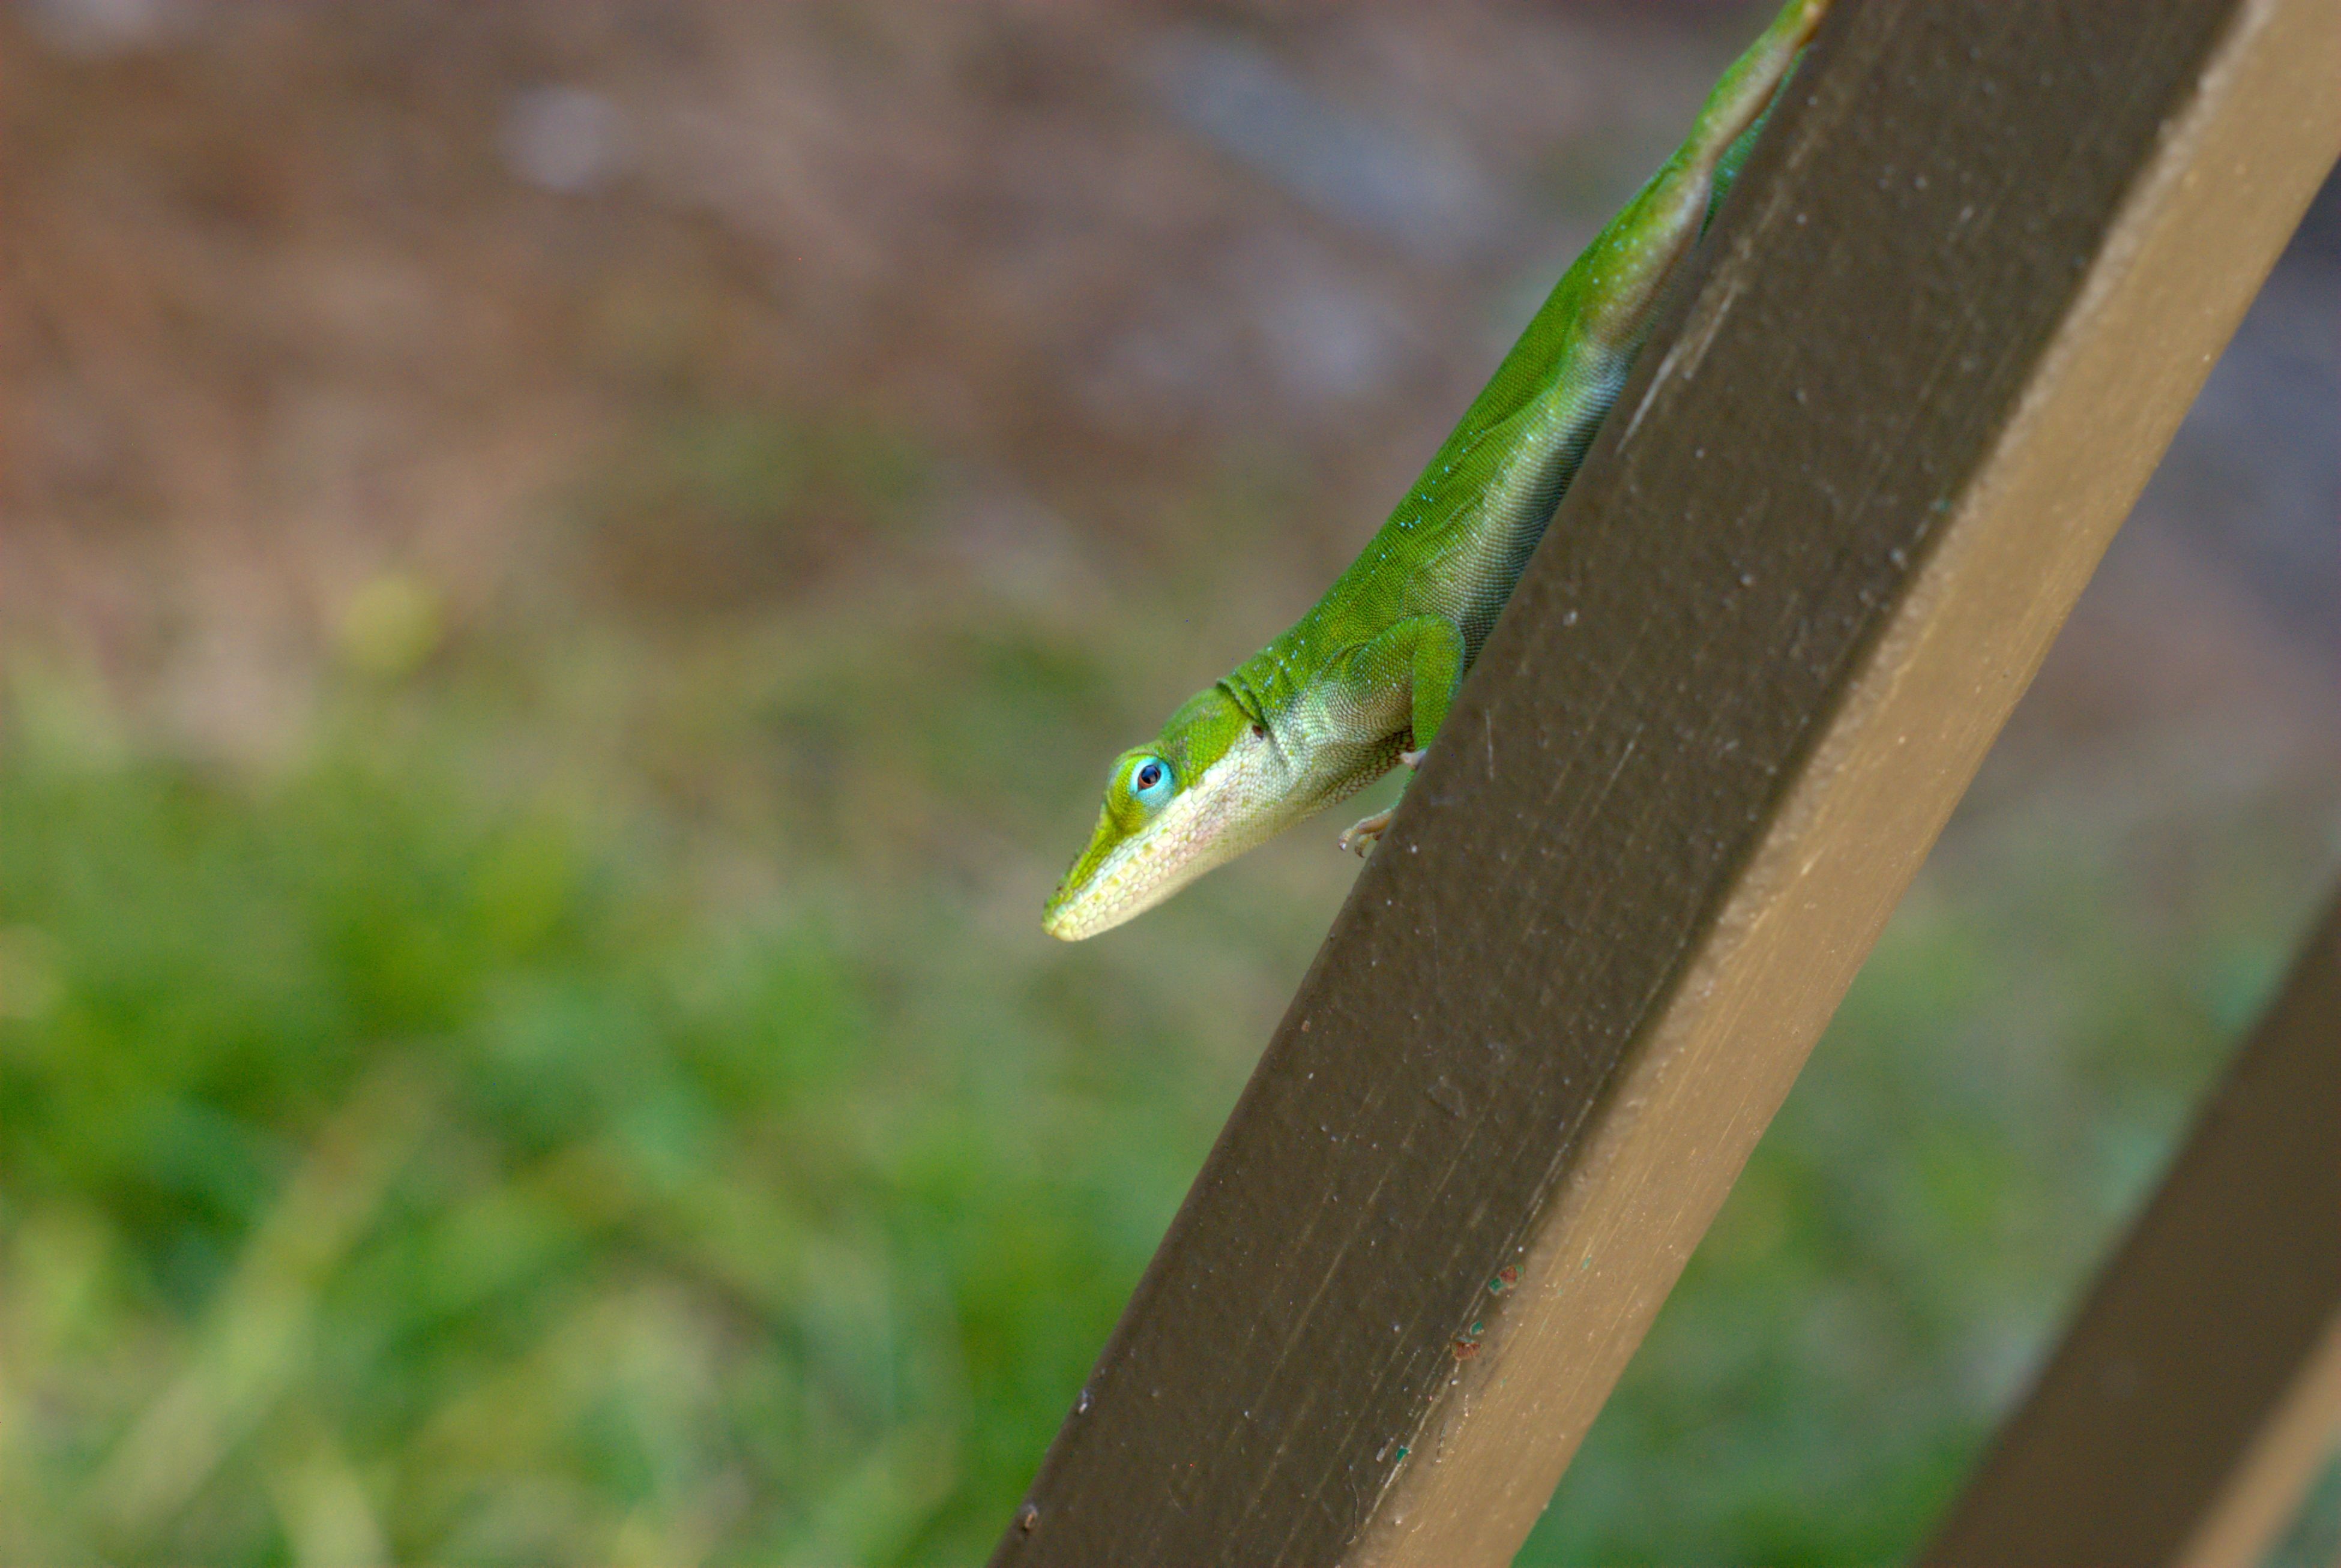
nature, animal, wildlife, wild, green, tropical, small, reptile, amphibian, scale, colorful, fauna, lizard, tree frog, chameleon, tail, skin, vertebrate, dactyloidae, scaled reptile, american chameleon